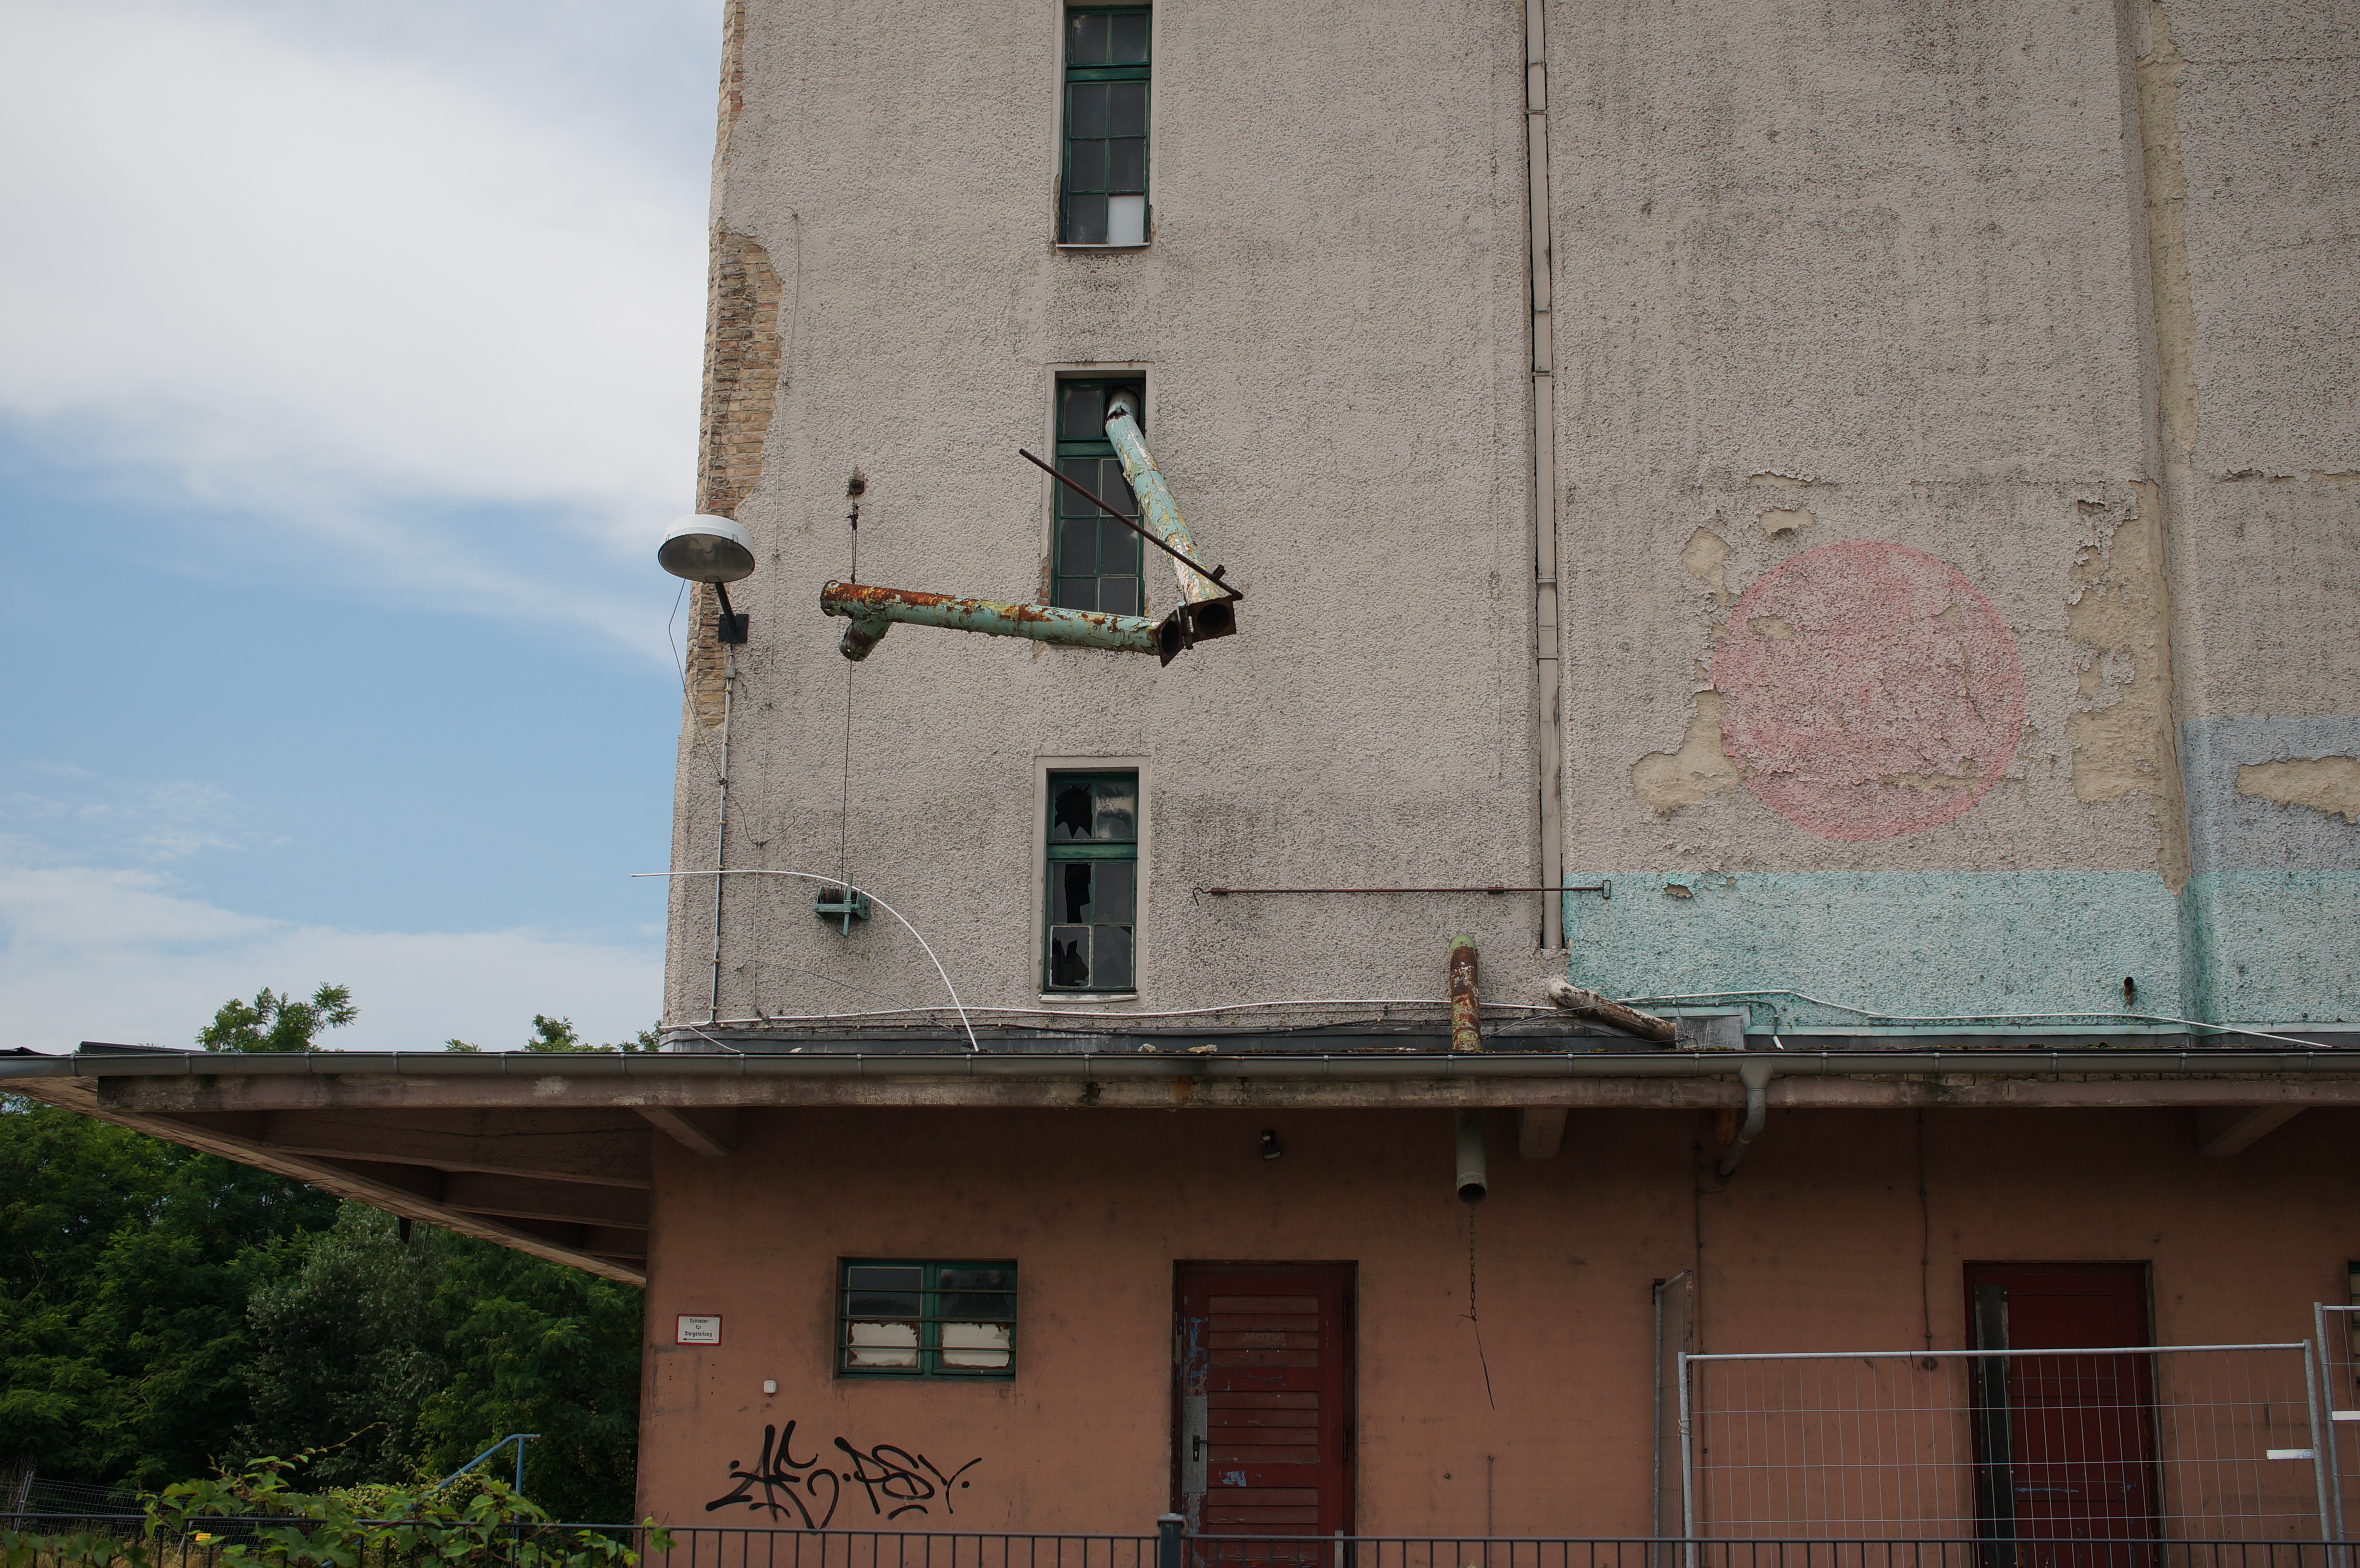
architecture, house, wall, facade, 2014, germany, deutschland, berlin, sony, sigma, nex, nex6, lenstagged, steffenzahn, 30mm, sigma30mm28exdn, sigma30mmf28, sigma30mmf28dn, sigma30mm, guessedberlin, gwbslomotion, urban area